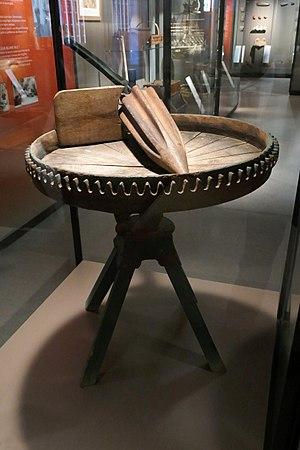
Malaxeur à beurre salé. Bretagne. Bois et métal. Début du 20e siècle. Musée des marais salants à Batz-sur-Mer (Loire-Atlantique). Dépôt du musée de Saint-Dégan (Morbihan).
Le beurre demi-sel est une des trois variétés de beurres les plus consommées en France, avec le beurre doux et le beurre salé. Ayant une salinité moyenne de 0,5 % à 3 %, il est à la fois utilisé en cuisine et consommé en tartine, seul ou accommodé d'autres éléments.